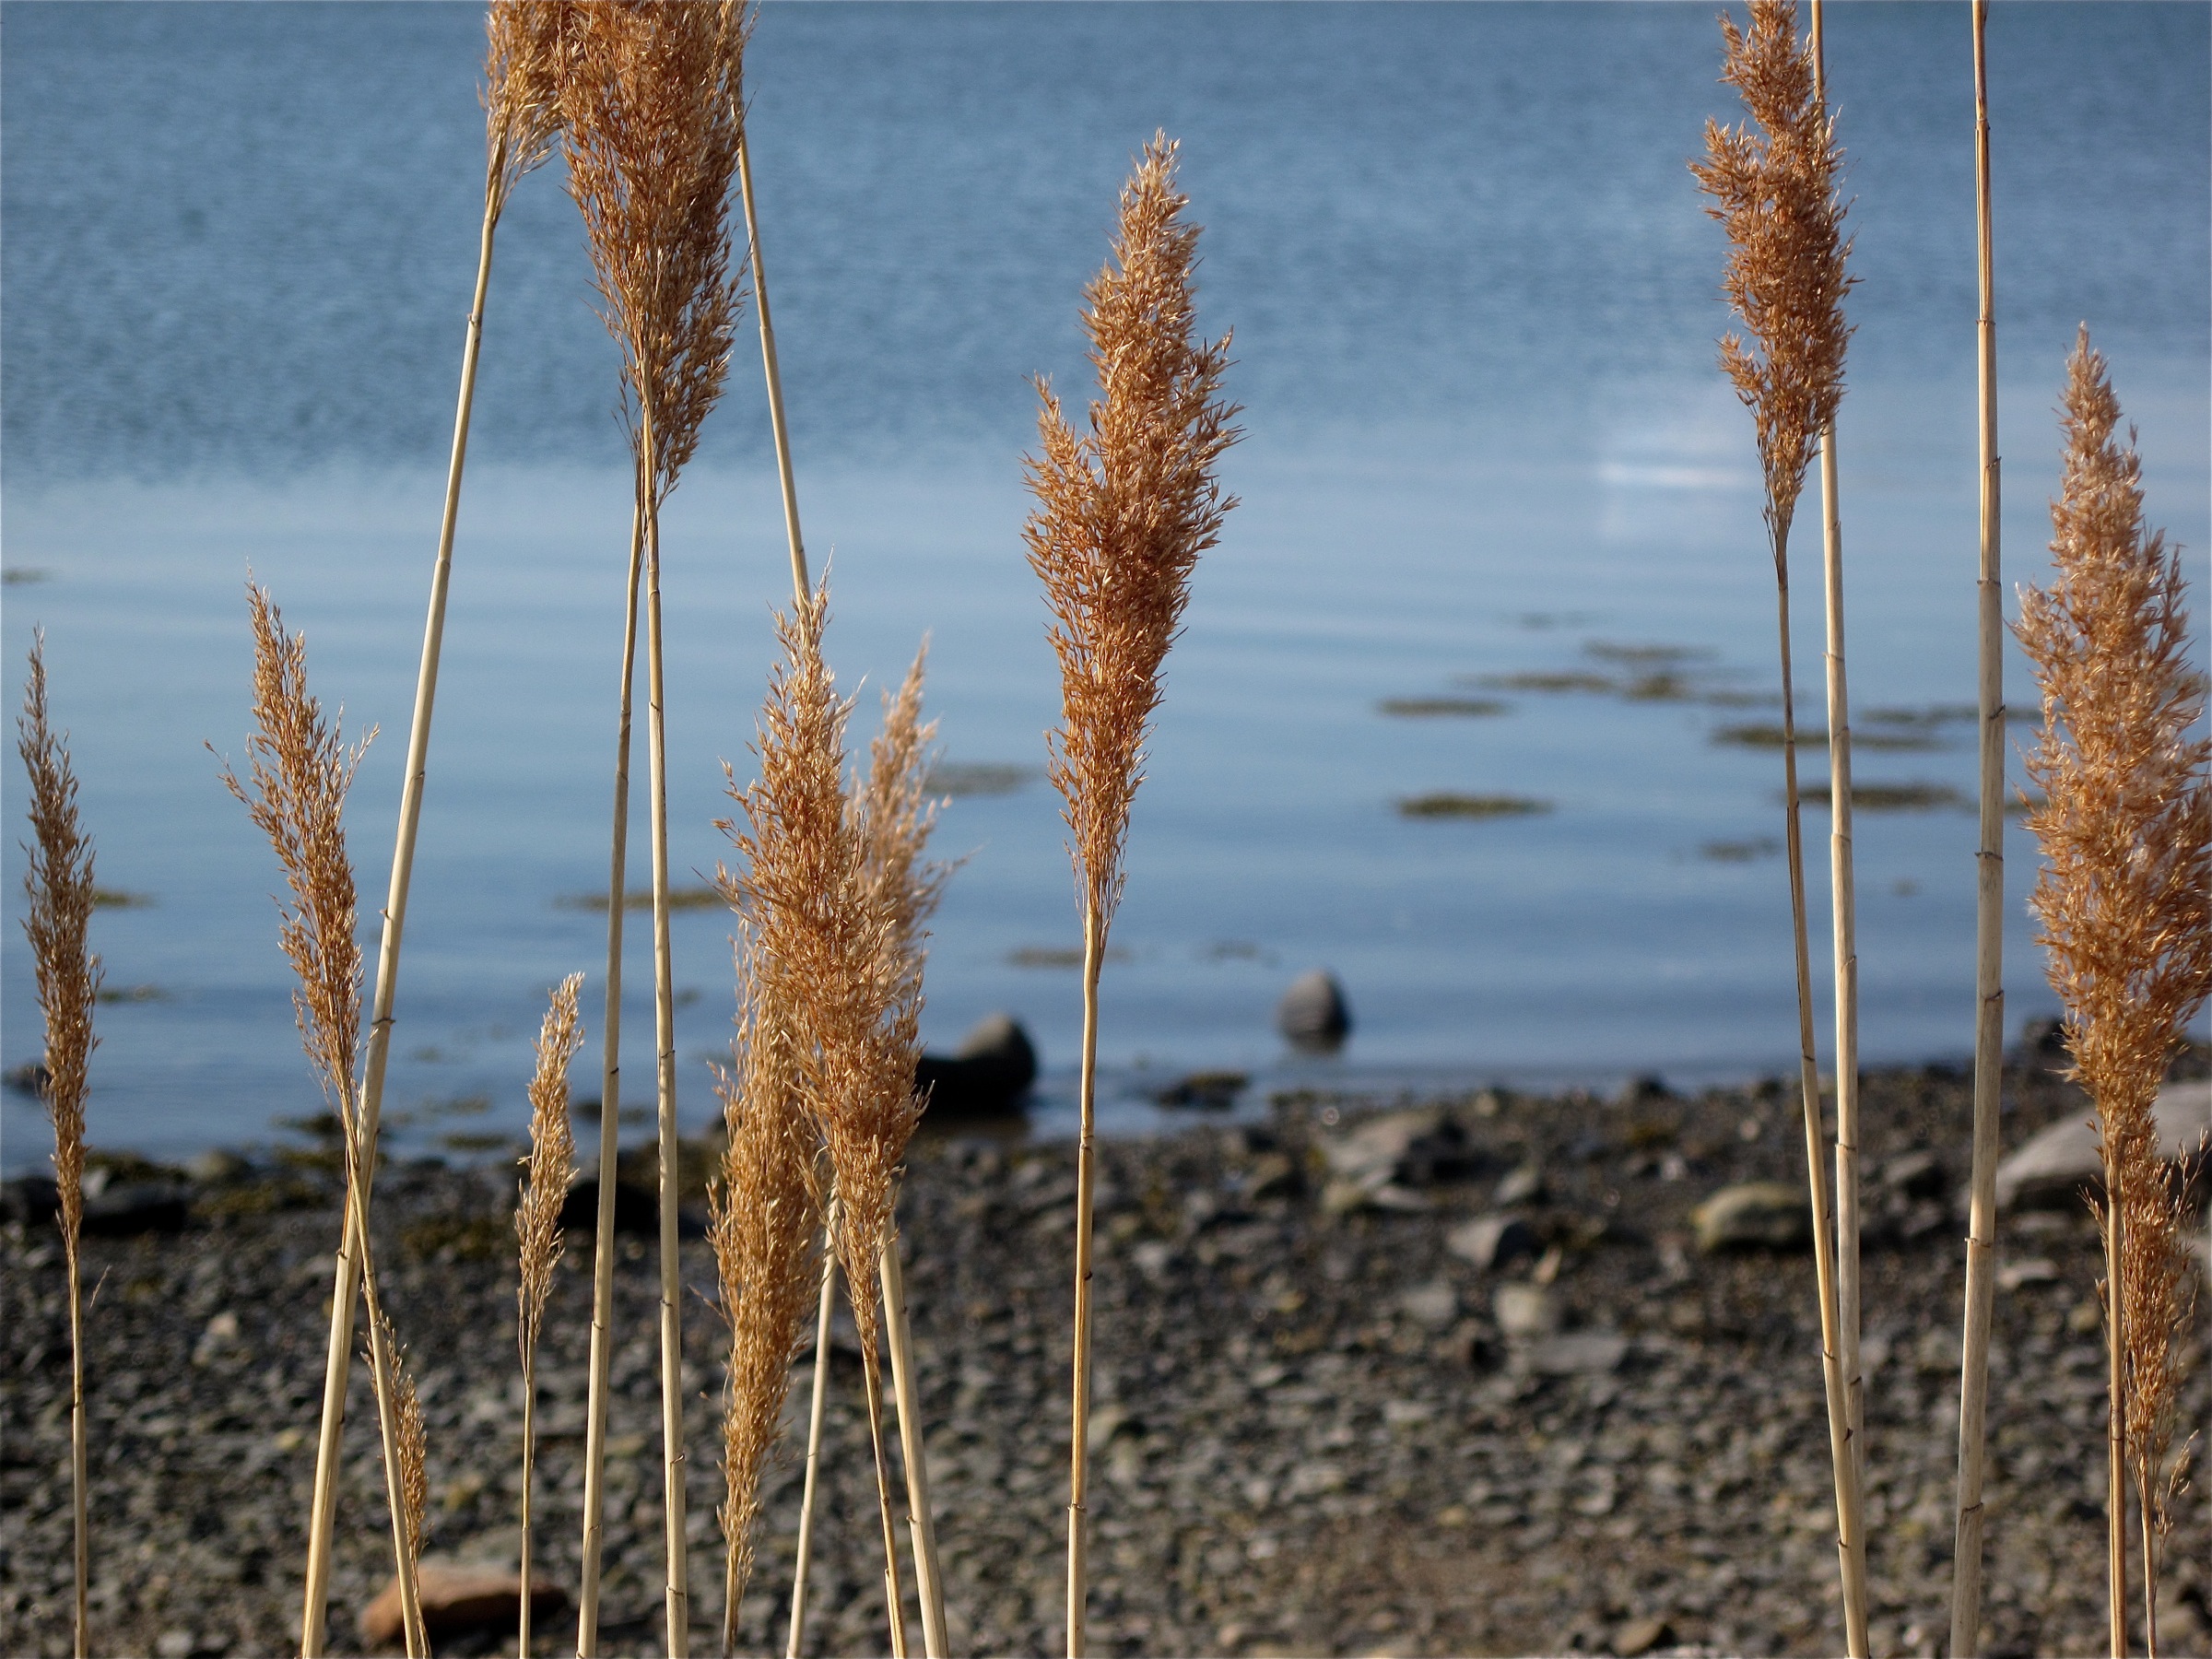
tree, nature, grass, plant, field, sunlight, leaf, flower, frost, reflection, autumn, soil, agriculture, flora, season, wetland, habitat, salem, flowering plant, natural environment, grass family, land plant, phragmites